Honoré d'Urfé

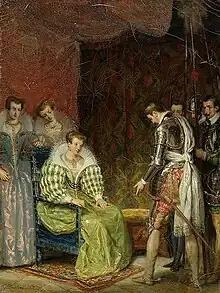
Marguerite de Valois and Honoré d'Urfé (19th-century painting)

He was born at Marseille, the grandson of Claude d'Urfé, and was educated at the Collège de Tournon. A partisan of the League, he was taken prisoner in 1595, and, though soon set free, he was again captured and imprisoned. During his imprisonment he read Ronsard, Petrarch and above all the "Diana" of Jorge de Montemayor and Tasso's "Aminta". After the defeat of the League in 1594, d'Urfé emigrated to Savoy whose duke was a relative of his mother. Here, he wrote the "Epîtres morales" (1598).